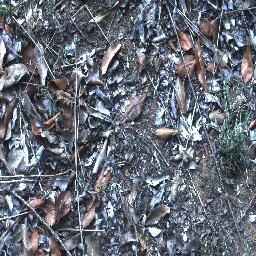
Label: negative